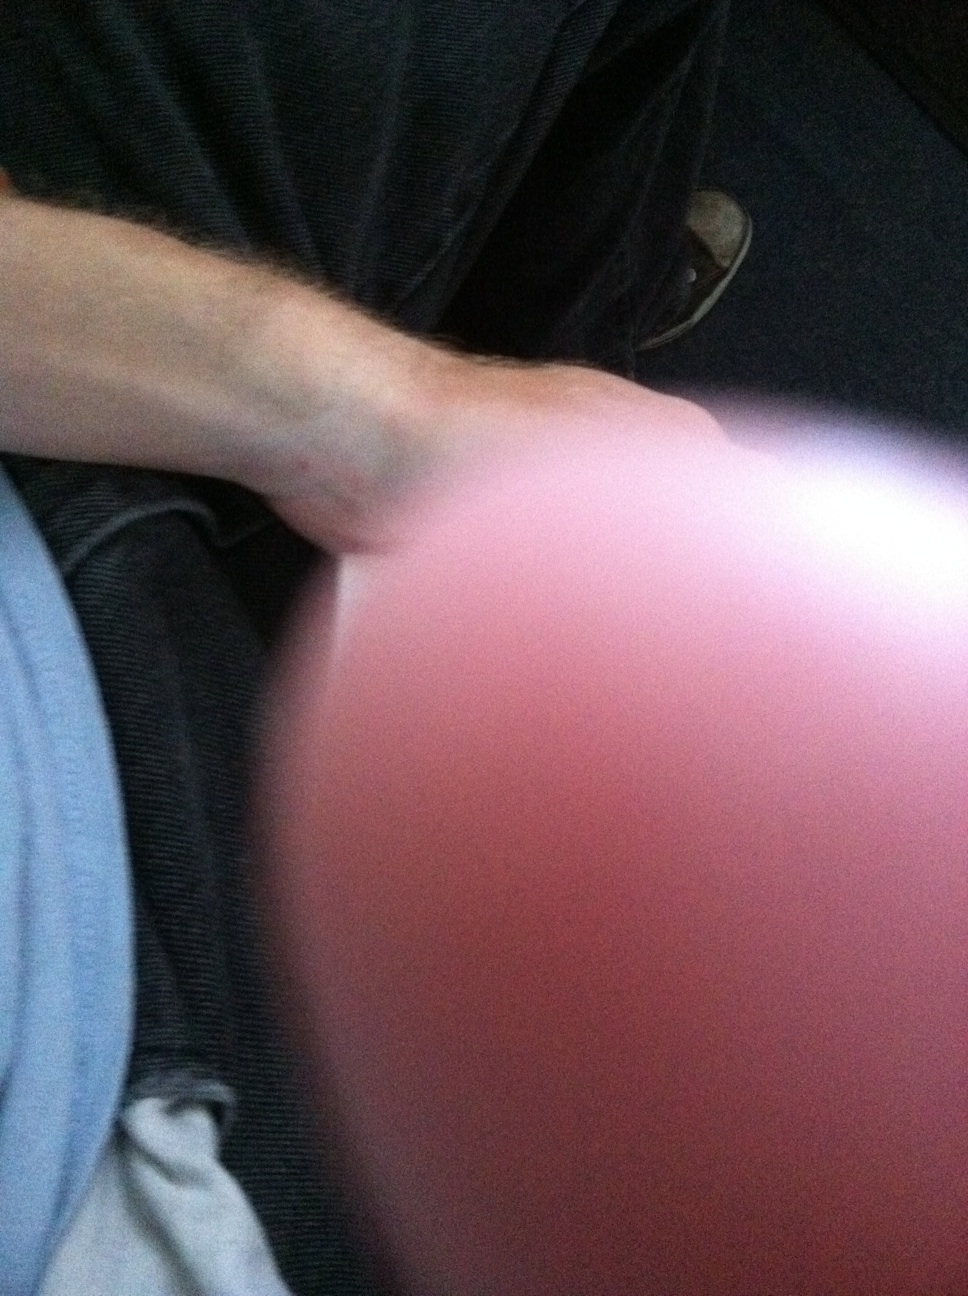Question: Hi, are these buttons labeled in any way?
Answer: unanswerable